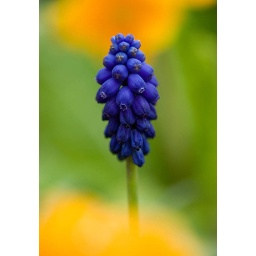
Close up image of the blue flower of muscari armeniacum against a yellow background